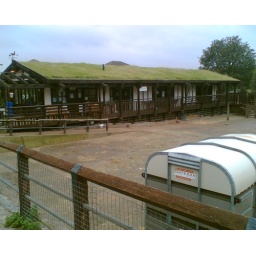
The city farm in the old Surrey Docks. Note grass roof on cafe/offices.